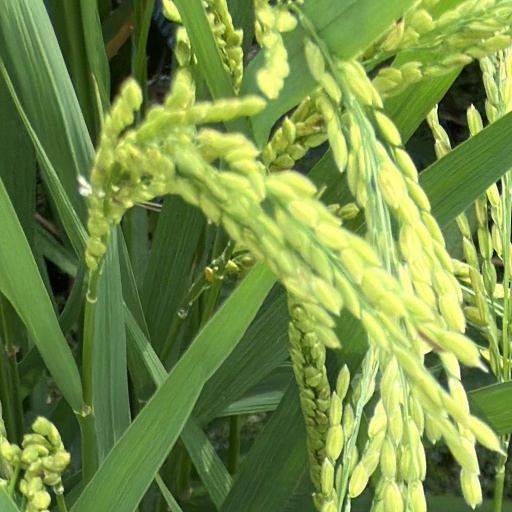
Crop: rice